Bill Rogers (New Zealand politician)

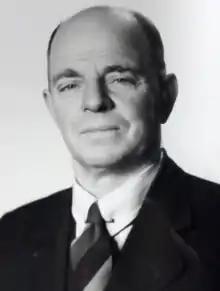

William James Rogers (10 January 1887 – 6 July 1971) was a New Zealand politician. He was a long-serving Mayor of Wanganui, and a member of the New Zealand Legislative Council from 1940 until its abolition in 1950.